Duke of Deception

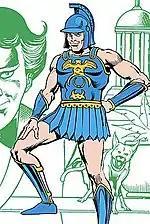
The Duke's 1985 composite by José Delbo and Bob Smith for the character's "Who's Who" entry.

Between March 1985 and April 1987, DC Comics published "Who's Who in the DC Universe", an encyclopedia-style limited series cataloguing the company’s characters. The entry for the Duke of Deception featured in issue #7 (September 1985) is somewhat anomalous for "Who's Who" in that it offers a visual representation of the character that had never actually appeared in a DC Comics publication. Instead, it blends various disparate designs from the Duke's then-43-year history into a single composite likeness, mixing elements from several of his Golden and Bronze Age looks. In an illustration by José Delbo and inker Bob Smith, the Duke is presented with the body of the Mephistophelian middle-aged man who debuted in "Wonder Woman" #217. However, he is outfitted in a more svelt version of the Greco-Roman armor designed by Harry G. Peter way back in "Wonder Woman" #2. This armor is not pale blue but indigo, like that worn by the handsome Earth-2 Duke in "Wonder Woman" #239-240. Although the accompanying text states that he is 5'11", he is neither the statuesque, box-jawed Duke, nor the shriveled Duke of the Golden Age.